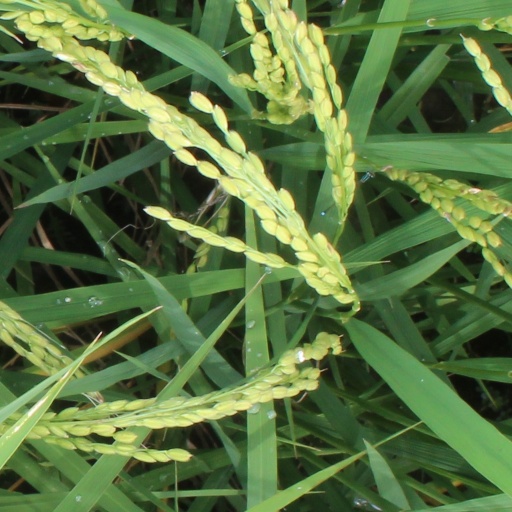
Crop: rice